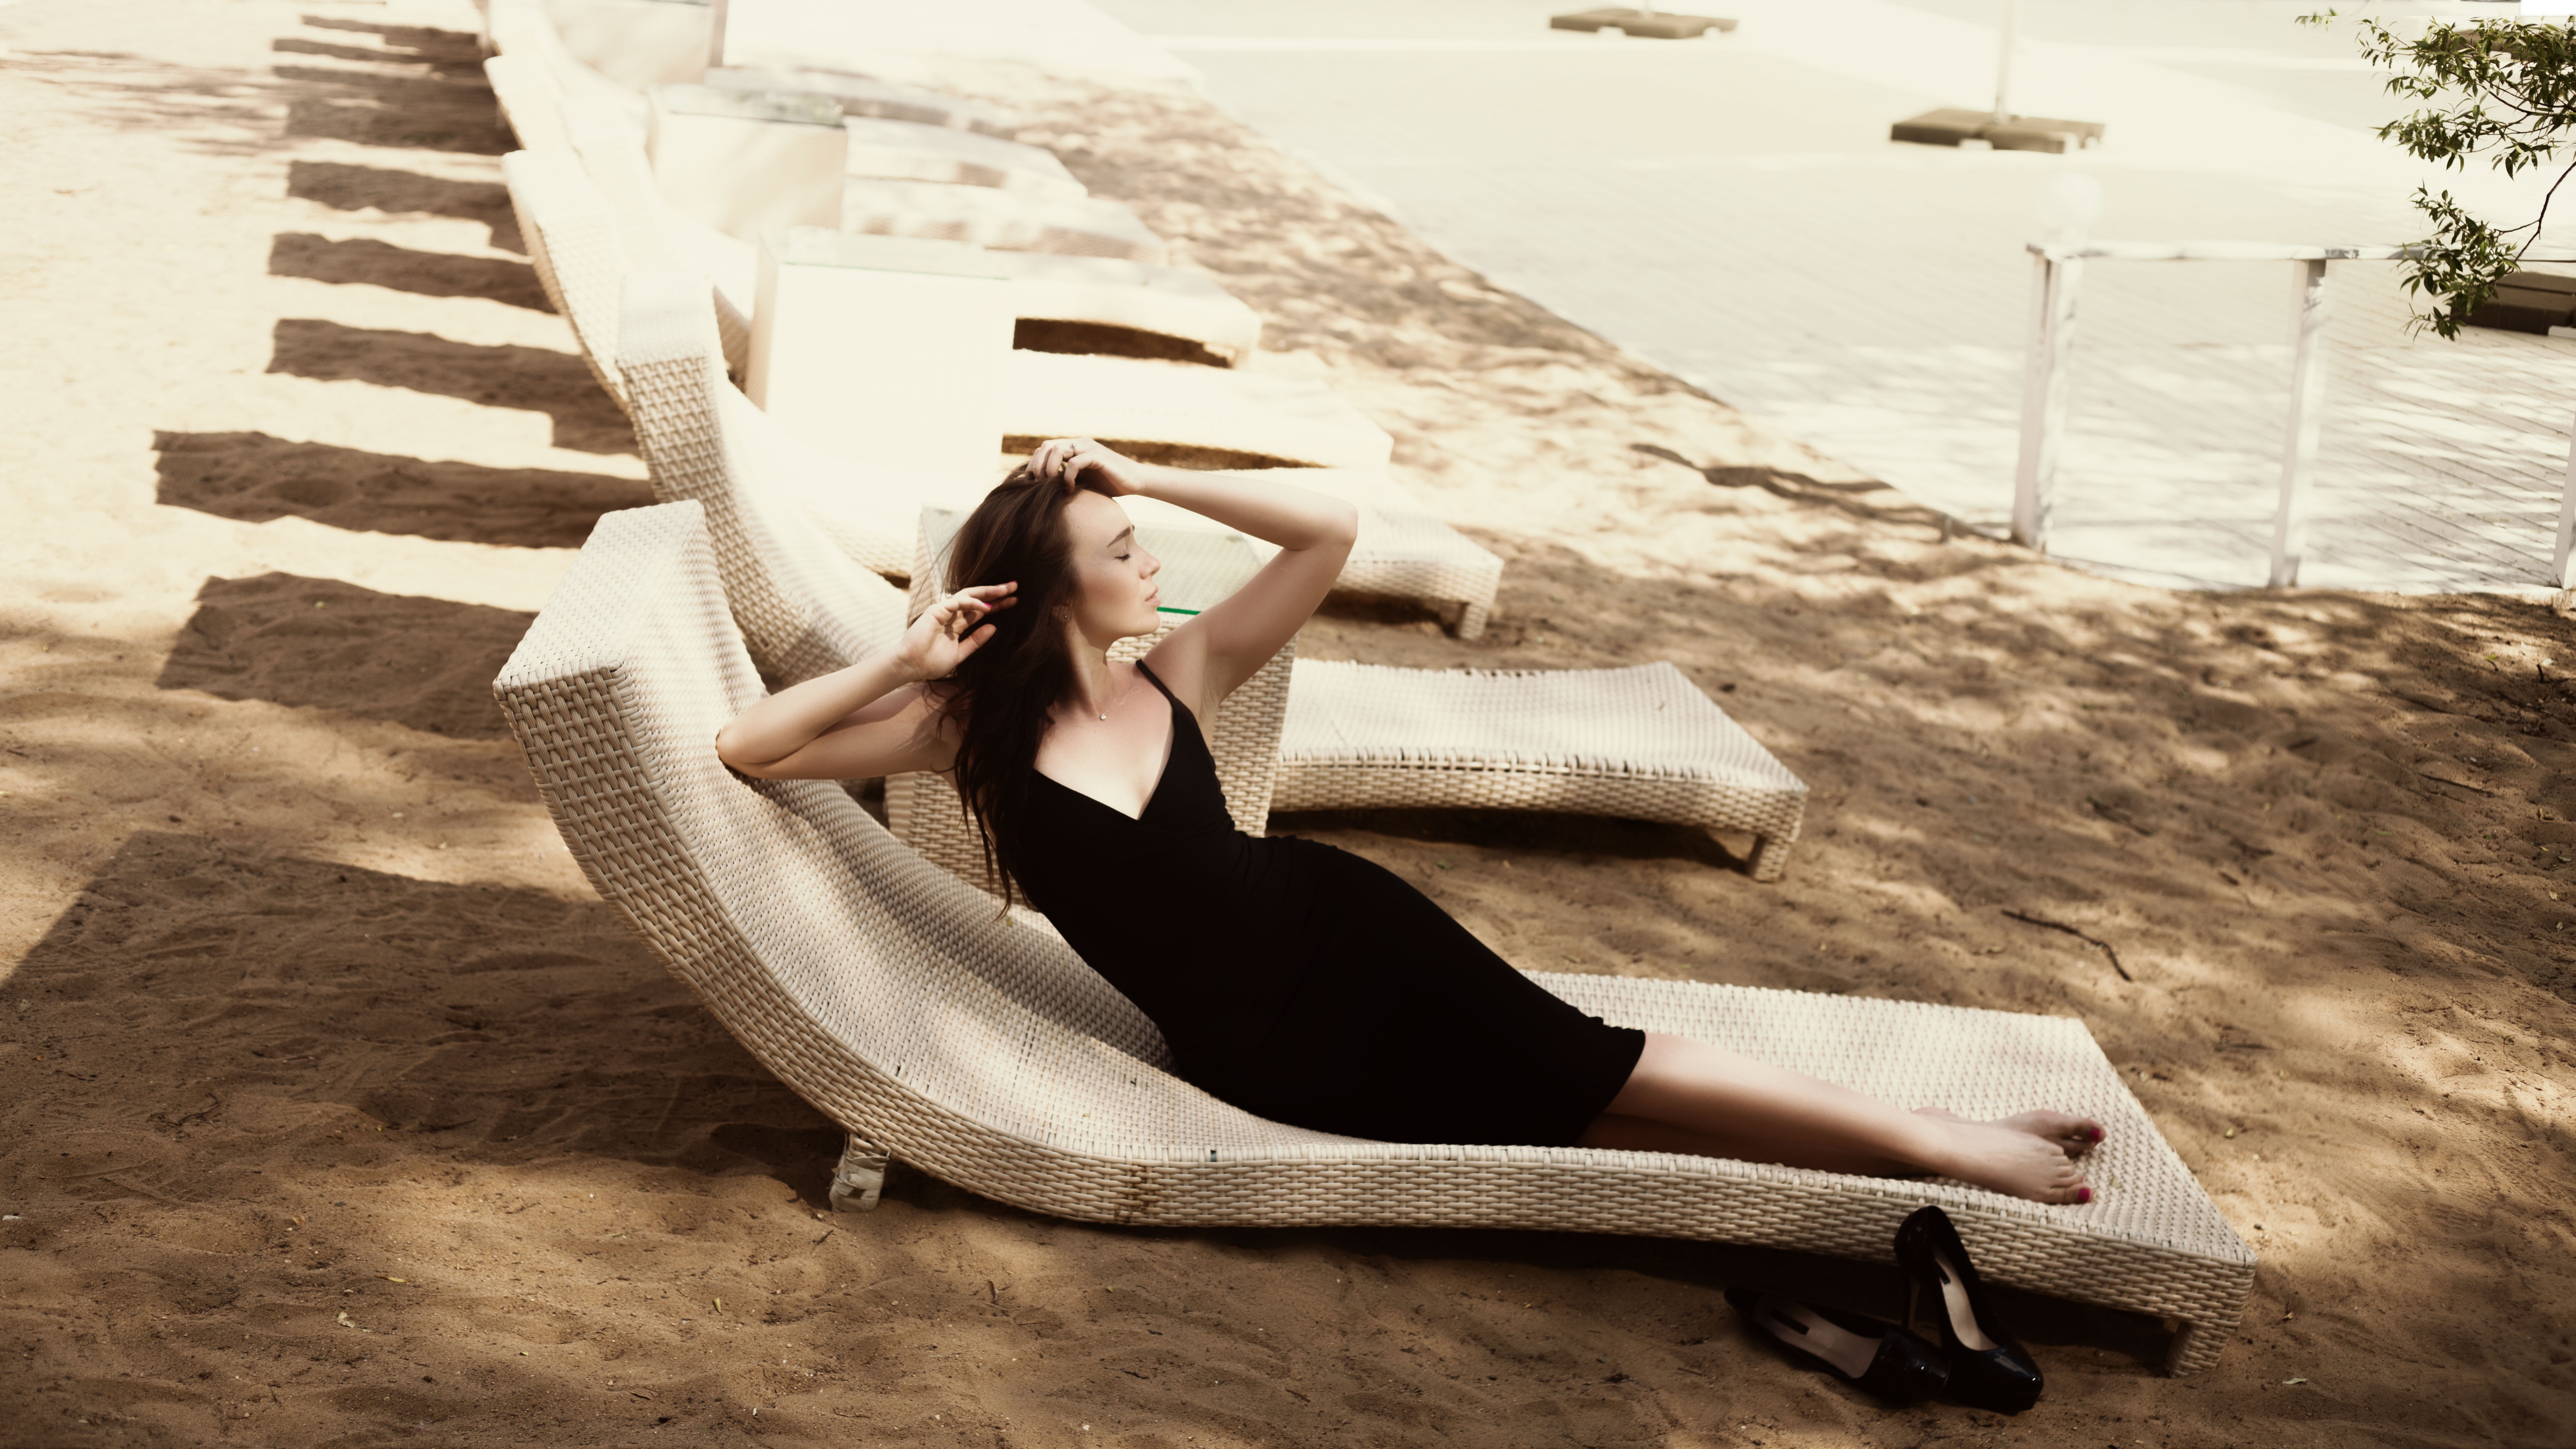
sea, girl, woman, hair, white, photography, view, land, leg, portrait, model, young, cottage, sitting, romance, fashion, curly hair, eyes, girls, grace, dress, women, hands, legs, photograph, beauty, beautiful, sexy, image, european, body, posture, photoshoot, erotic, erotica, on the beach, ernoe dress, girl in dress, beautiful girl, photo portrait, tempting, female hands, femininely, photo shoot, human positions, physical fitness